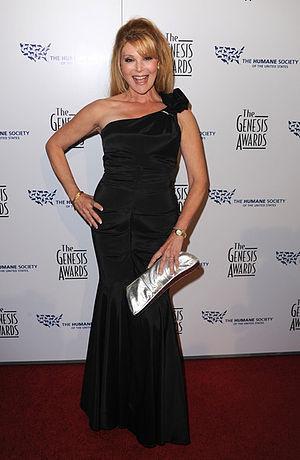
Audrey Landers, née Audrey Hamburg le 18 juillet 1956 à Philadelphie aux États-Unis, est une actrice et chanteuse américaine.